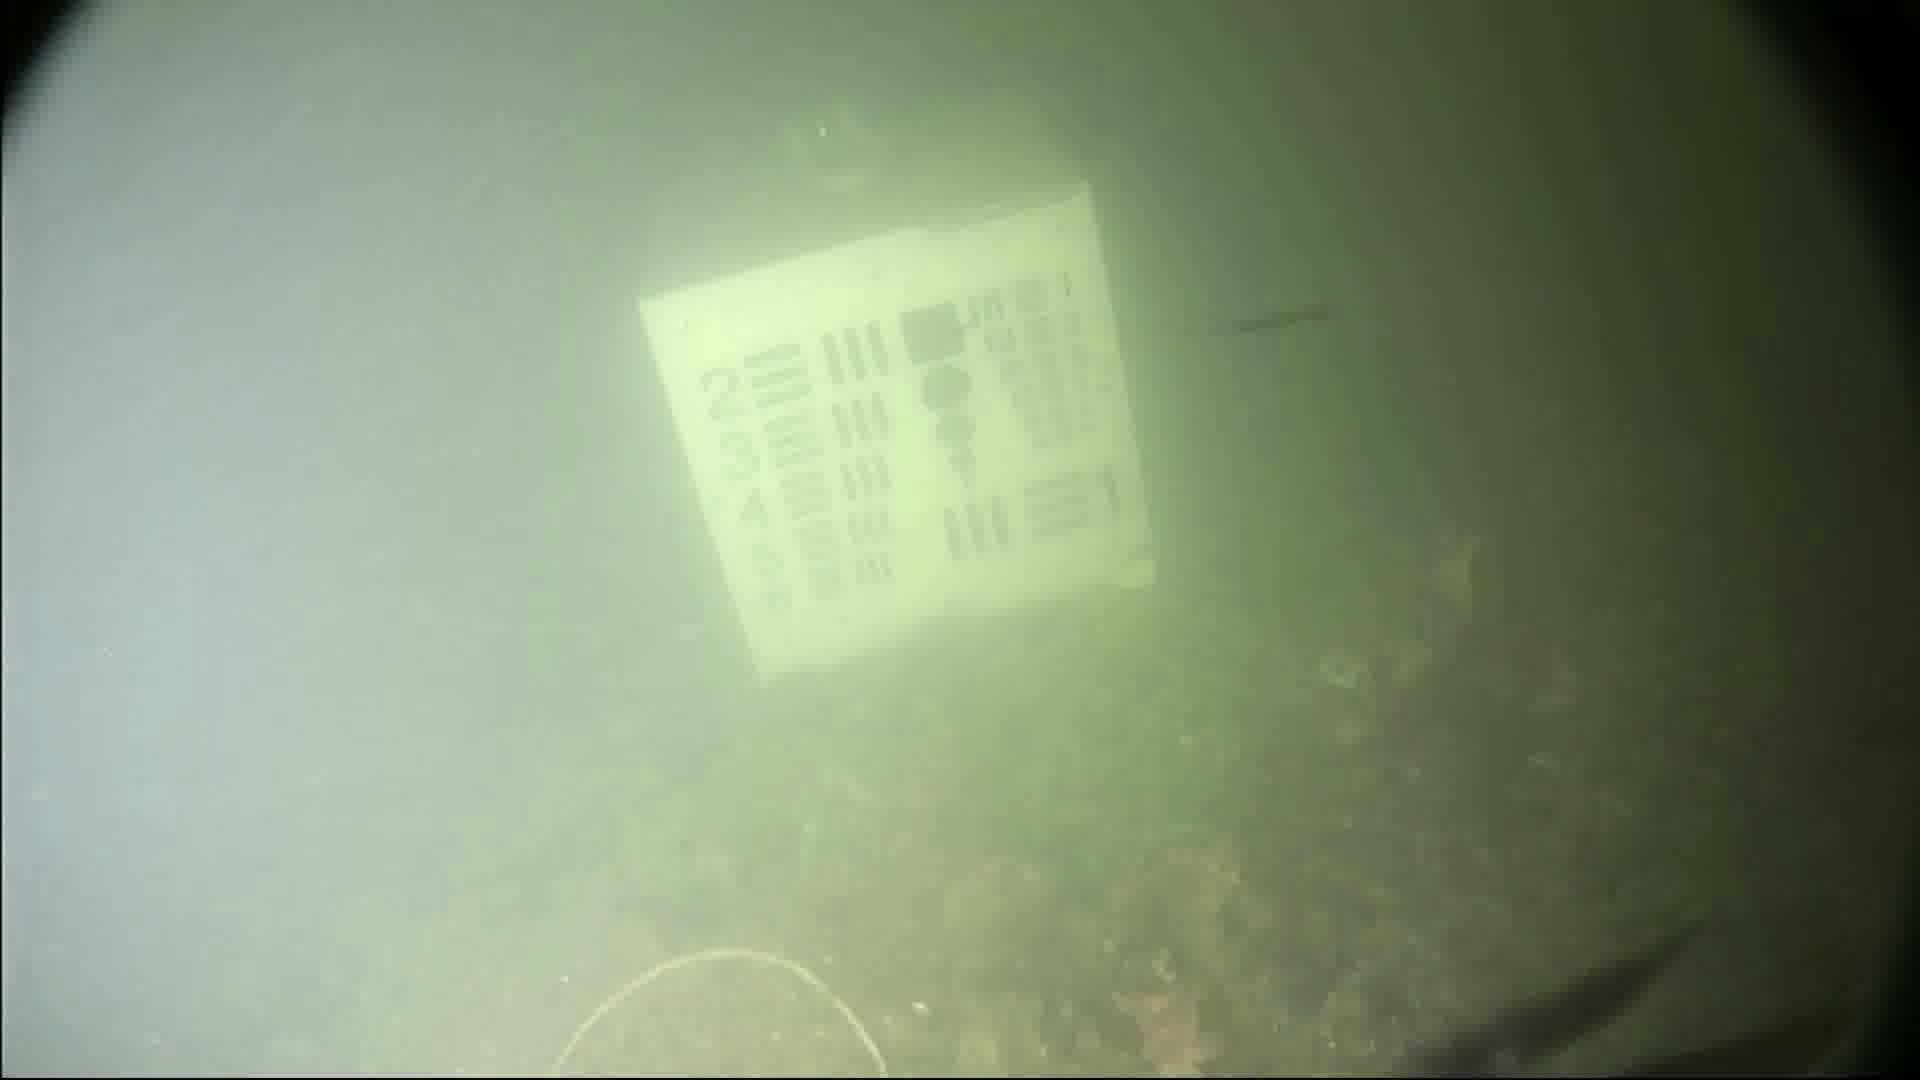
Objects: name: small_fish
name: starfish